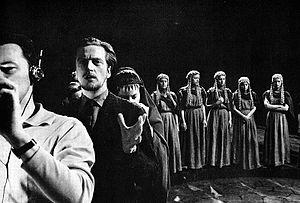
Keve Hjelm est un acteur suédois né le 23 juin 1922 à Gnesta et décédé le 3 février 2004 à Stockholm.